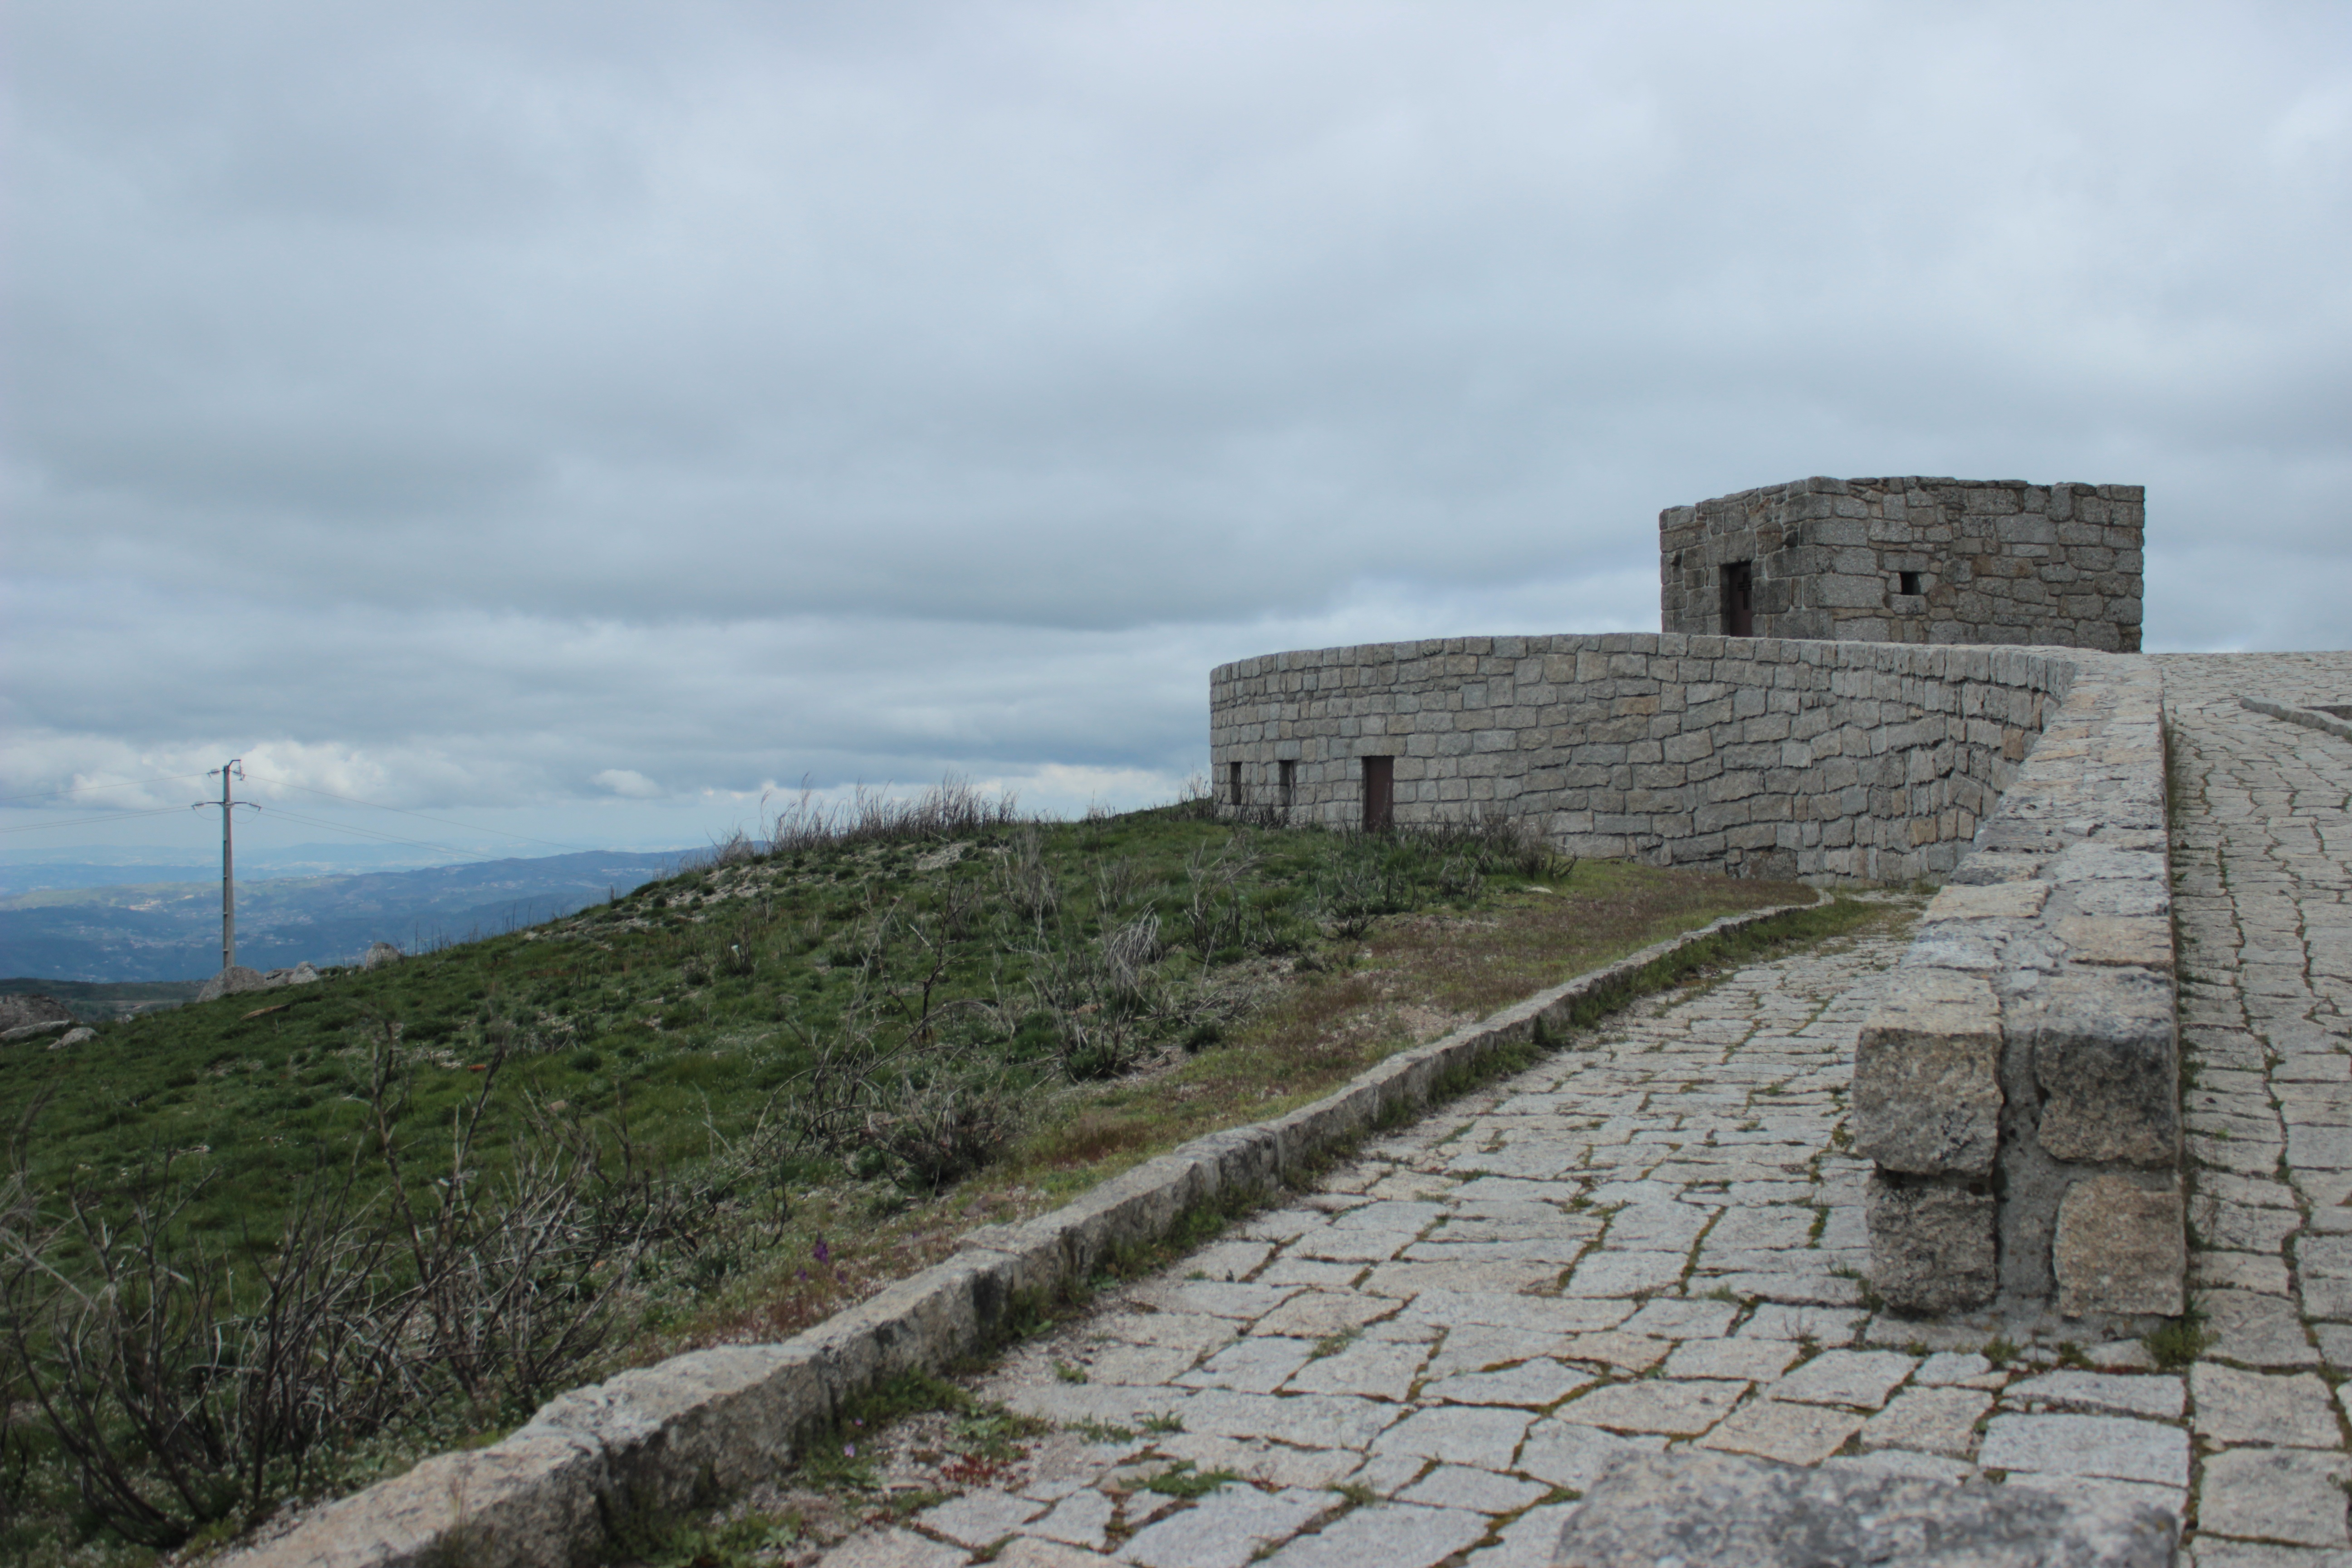
sea, coast, rock, building, wall, cliff, tower, castle, chapel, fortification, terrain, ruins, granite, hermit, archaeological site, ancient history